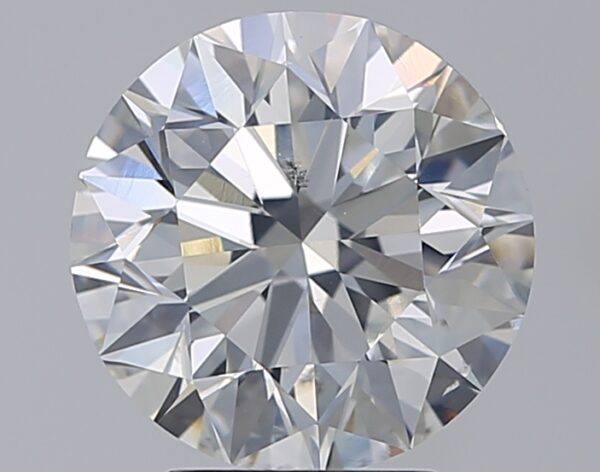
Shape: round
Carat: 3
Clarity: SI1
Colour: G
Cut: EX
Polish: EX
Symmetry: EX
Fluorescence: N
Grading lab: GIA
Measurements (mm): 9.1 x 9.16 x 5.79